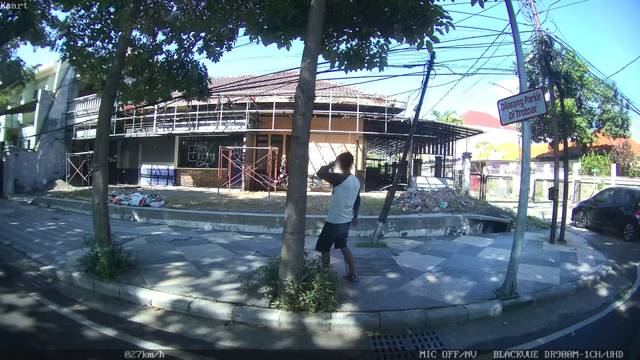
Region: Indonesia
Coordinates: -7.282, 112.777